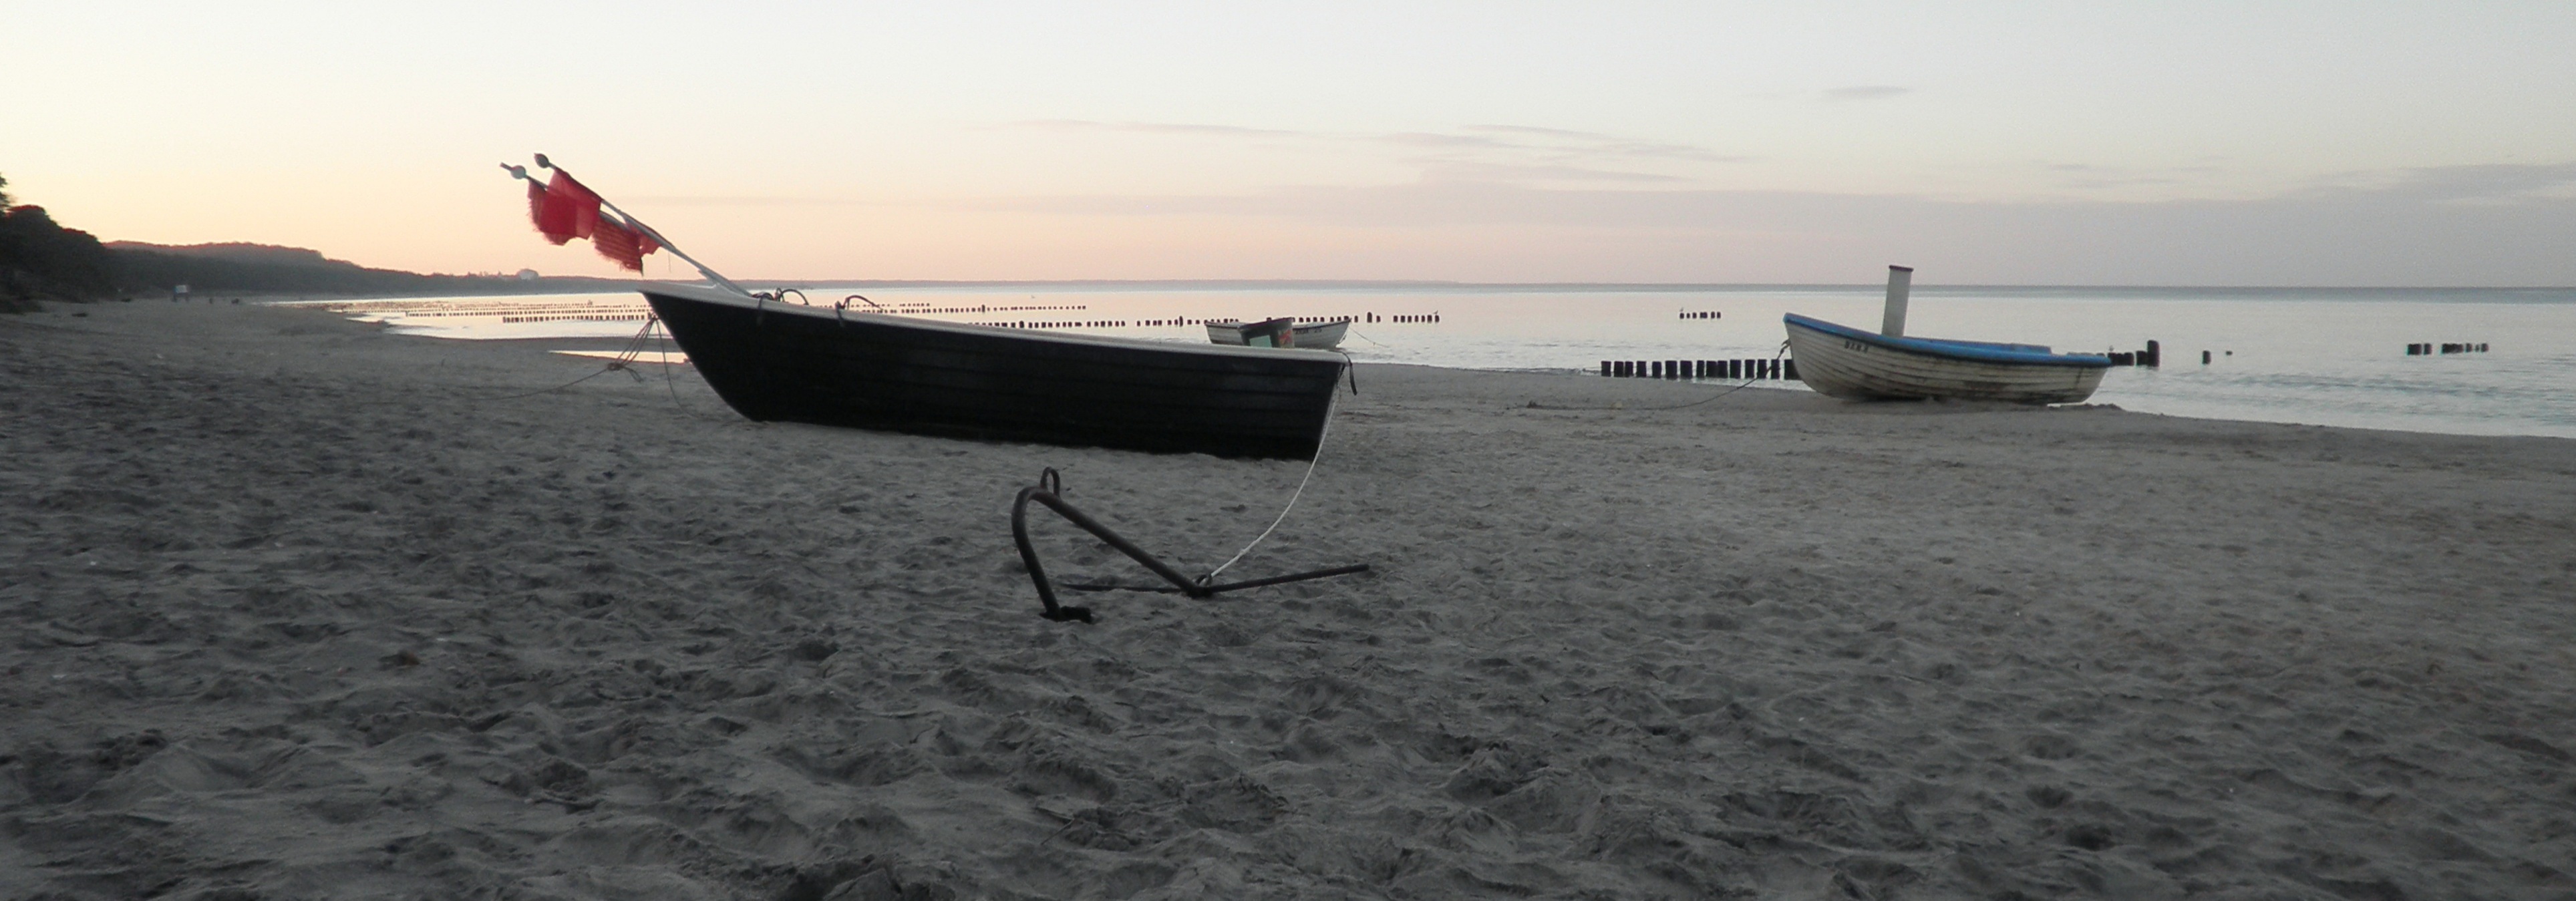
beach, sea, coast, water, sand, boat, shore, wind, boot, vehicle, fishing, fishing boat, mood, abendstimmung, baltic sea, island of usedom, watercraft rowing